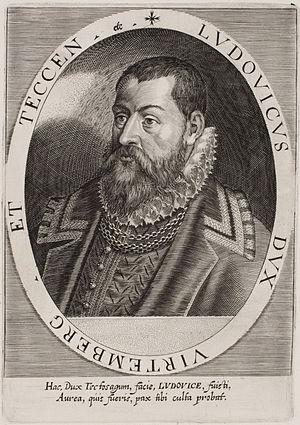
L'État allemand du Wurtemberg a été successivement une seigneurie, un comté, un duché, un électorat et un royaume. Jusqu'en 1806, son nom exact est Wirtemberg. La maison de Wurtemberg règne sur le Wurtemberg jusqu'à l'abolition de la monarchie en 1918.
Louis VI de Wurtemberg né le 1ᵉʳ janvier 1554 et décédé le 28 août 1593 est le fils unique de Christophe de Wurtemberg et d'Anne-Marie de Brandebourg-Ansbach, auquel il succéda comme duc de Wurtemberg en 1568.